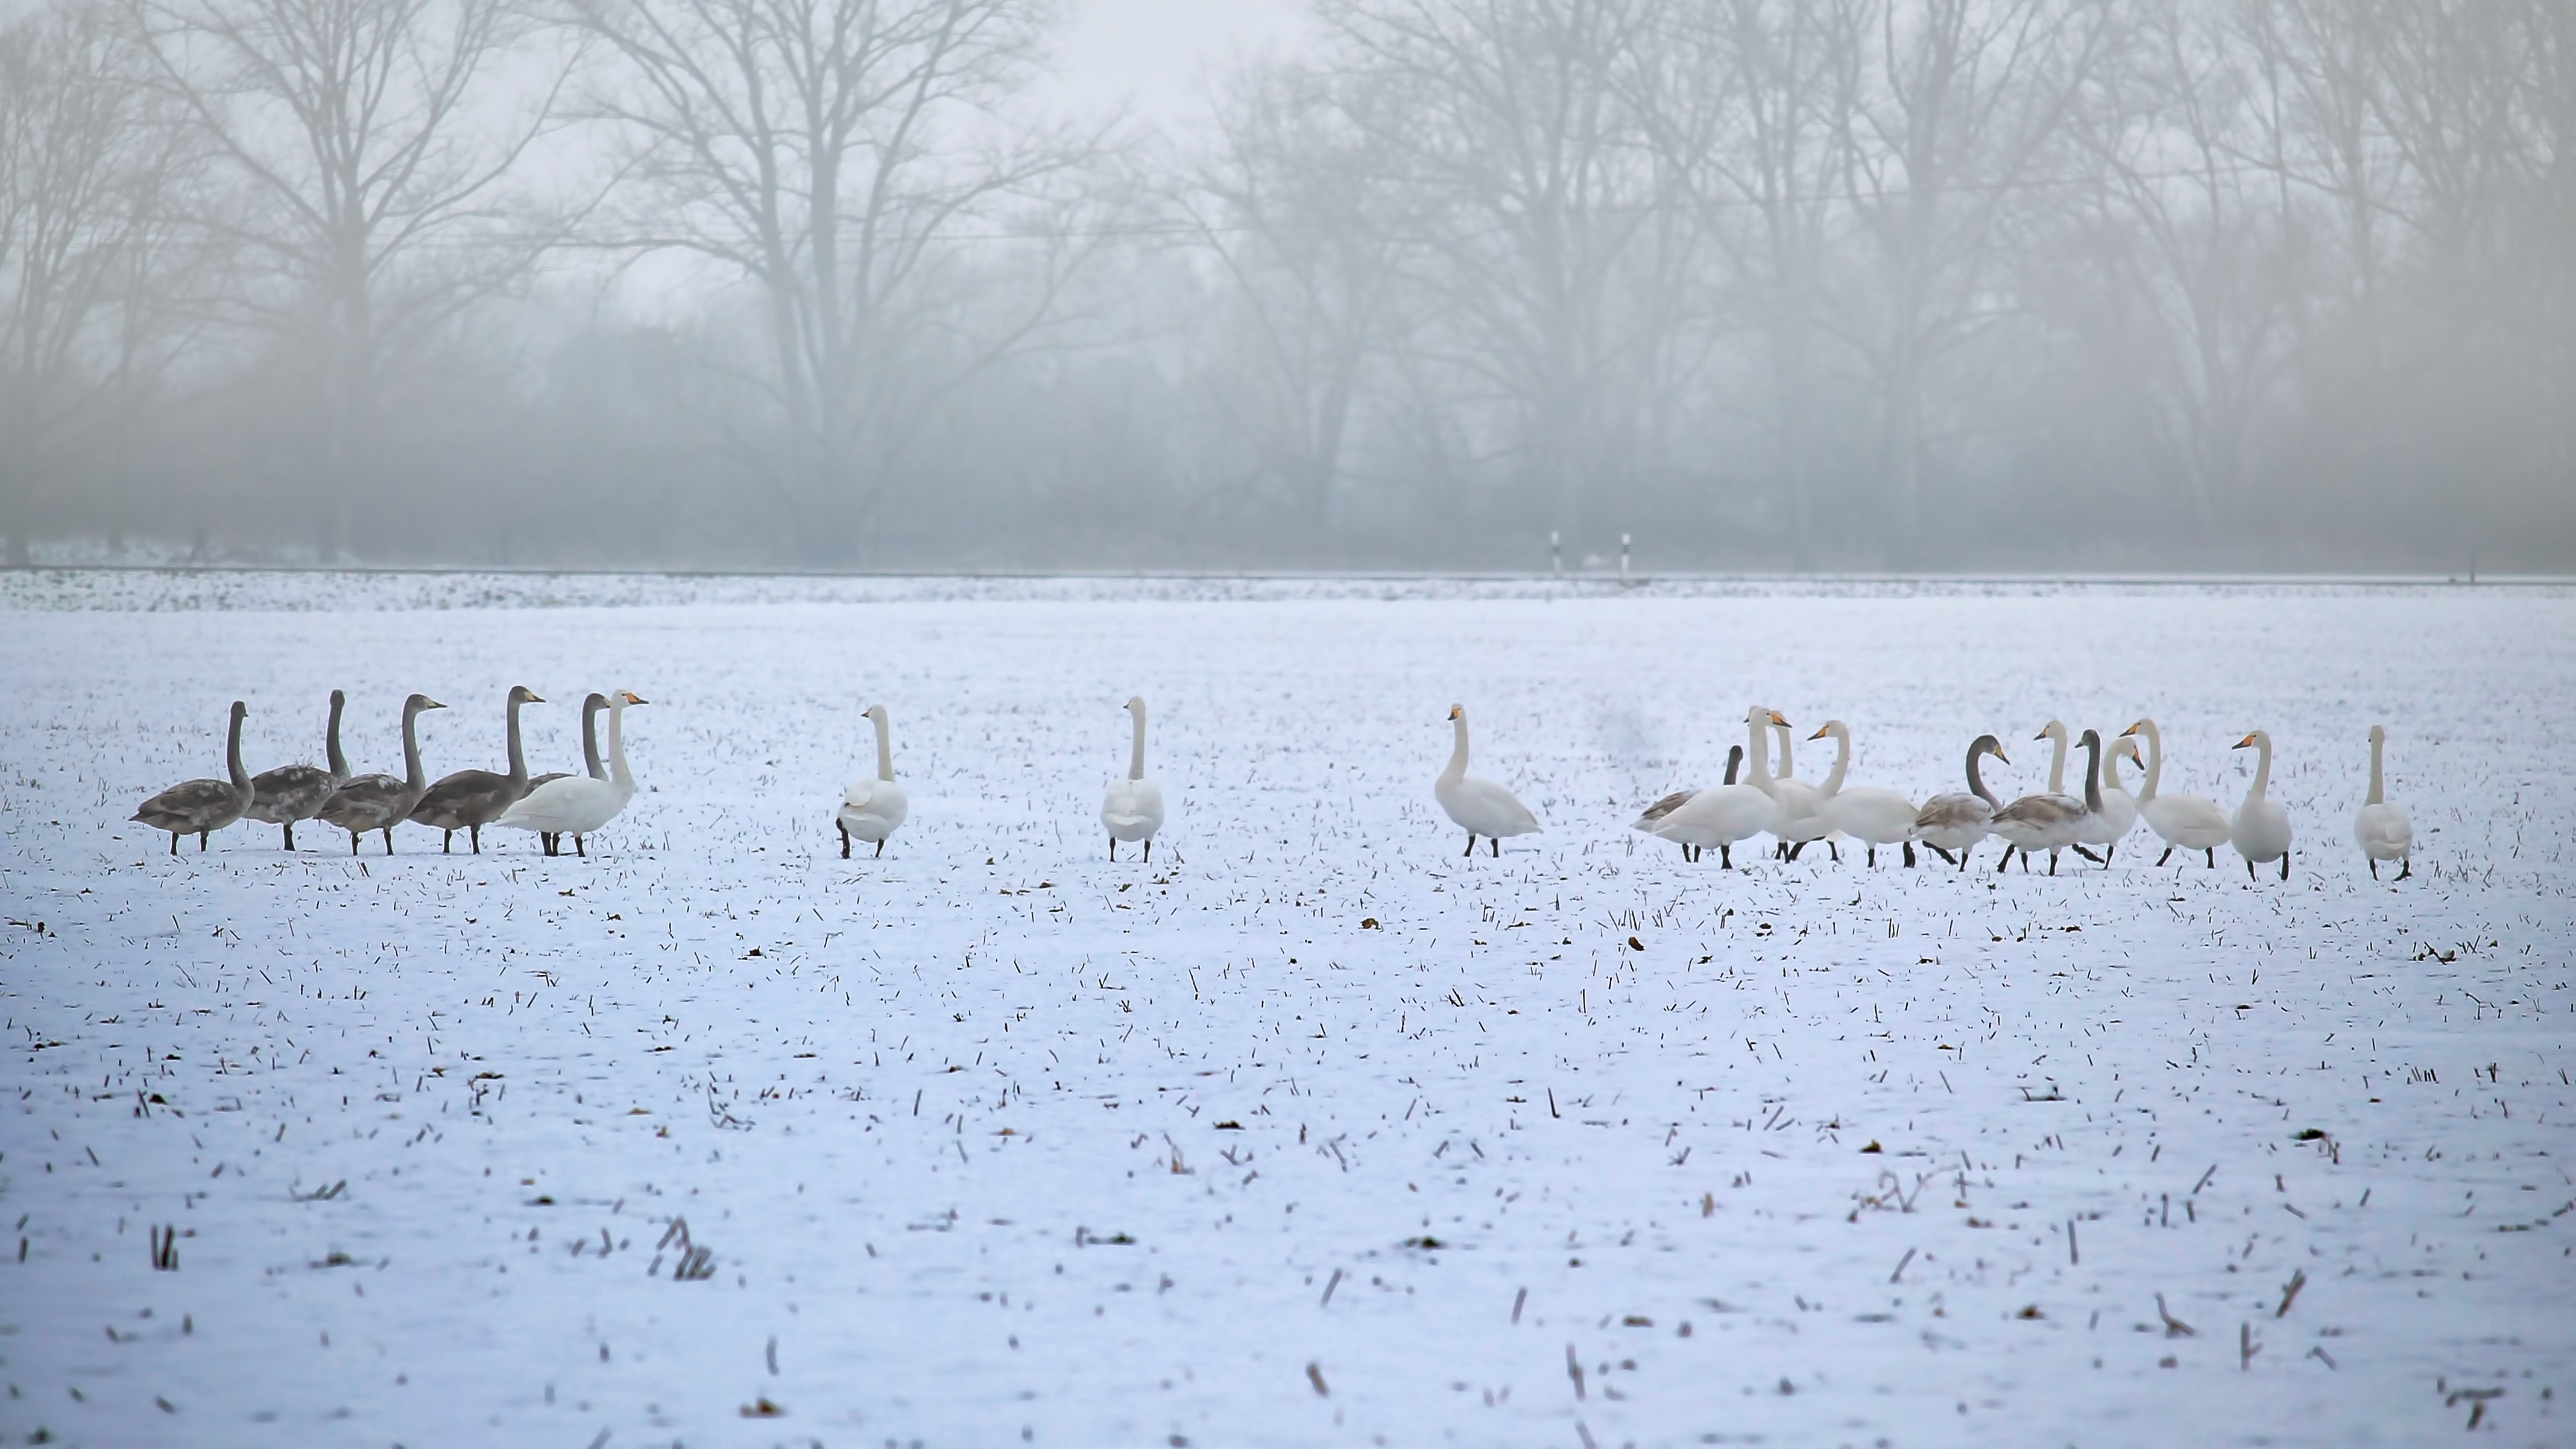
landscape, snow, cold, winter, fog, mist, morning, frost, foggy, ice, weather, season, icy, swans, blizzard, water bird, wintry, foraging, tundra, freezing, slurry, prettin, atmospheric phenomenon, winter storm, elbaue